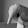
ASL letter: Q